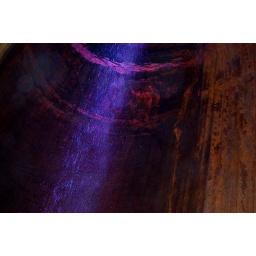
water fall in a cave 260 feet below ground